Edward Fitzmaurice Inglefield

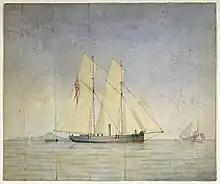
"A Pinnace for Chasing Slaves" by E F Inglefield, c.1880

Rear-Admiral Sir Edward Fitzmaurice Inglefield, KBE (1861–1945) was a Victorian Royal Navy officer and later secretary of Lloyd's of London. He gave his name to the Inglefield clip, a device he patented in 1890 for quickly attaching signal flags.